Resettlement to the East

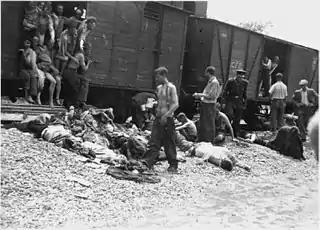
Pulling dead Jews from the Iași pogrom and Holocaust trains in Romania

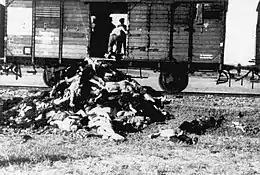
Romanians remove corpses of Jewish victims deported from Iași after a pogrom.

Resettlement to the East was a Nazi euphemism which was used to refer to the deportation of Jews and others such as the Roma to extermination camps and other murder locations as part of the Final Solution. The Nazis used the euphemism as an attempt to fool their victims into thinking that they would be "resettled" somewhere else, usually in a labour camp, but not all of the victims believed the claim. The Germans also used the word "evacuation", implying preservation from danger and equally misleading to the victims. The Jews were granted a small luggage allowance, but the luggage was loaded separately, and it was often left at the station so it could be disposed of later, after the trains left. German Jews and their luggage were collected openly and in full view of the public before their transportation to the local railway station. To keep the lie credible, receipts were given, and the luggage was carried separately and collected from the victims after their murder.